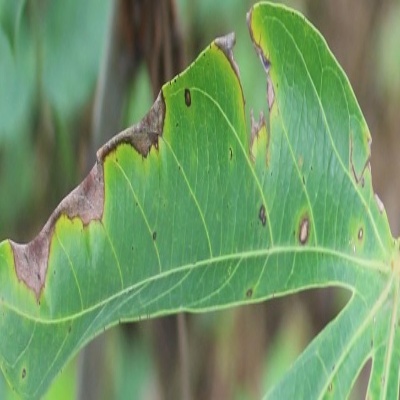
Crop: Cassava
Condition: brown spot